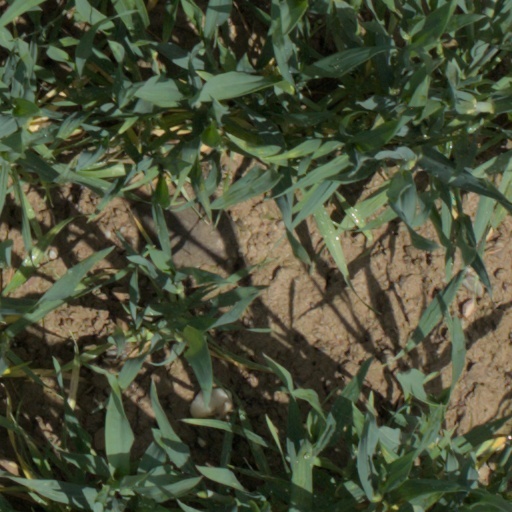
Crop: wheat